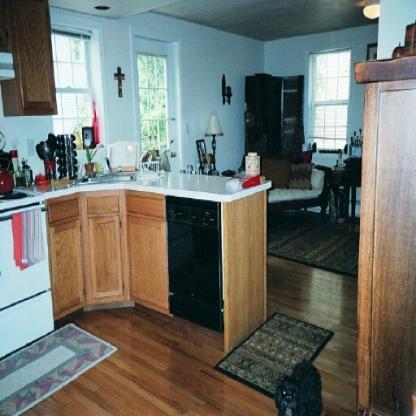
Scene: Indoor